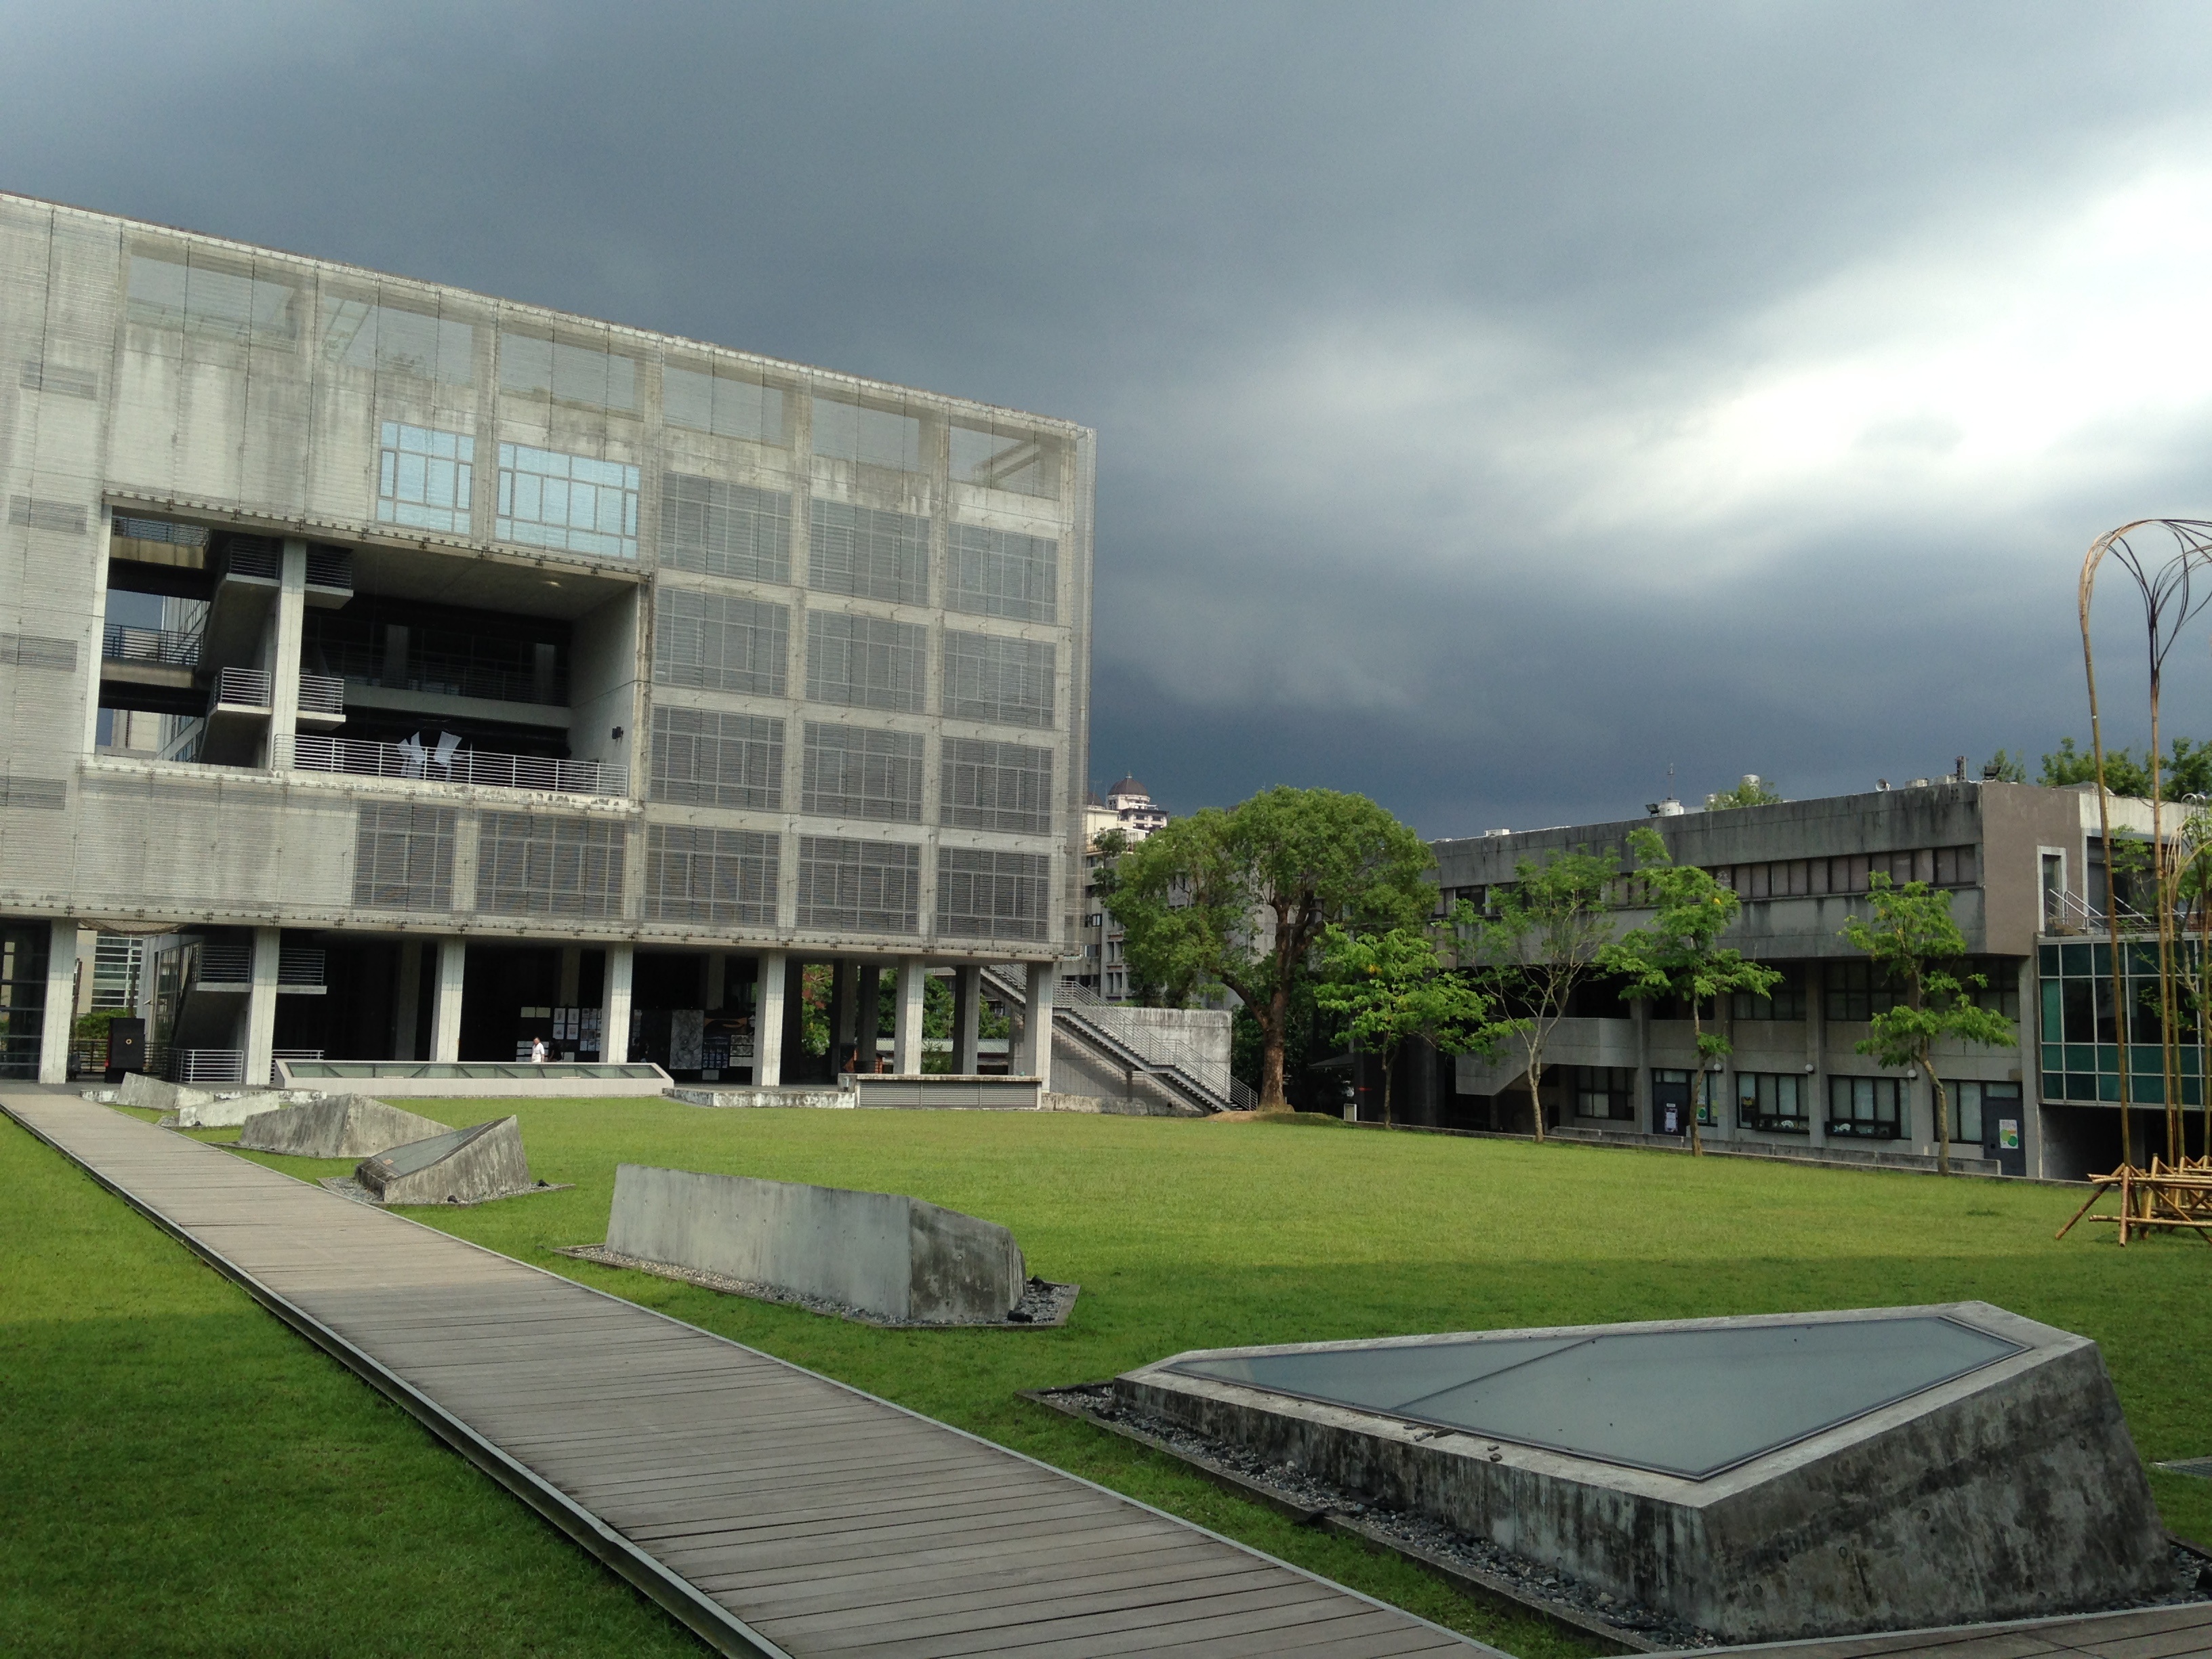
architecture, structure, city, plaza, facade, stadium, tower block, campus, estate, headquarters, condominium, urban area, residential area, sport venue